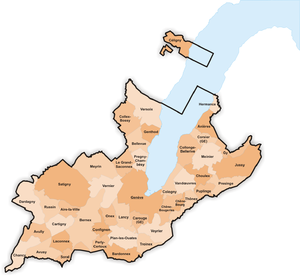
Cet article présente une liste des communes du canton de Genève.